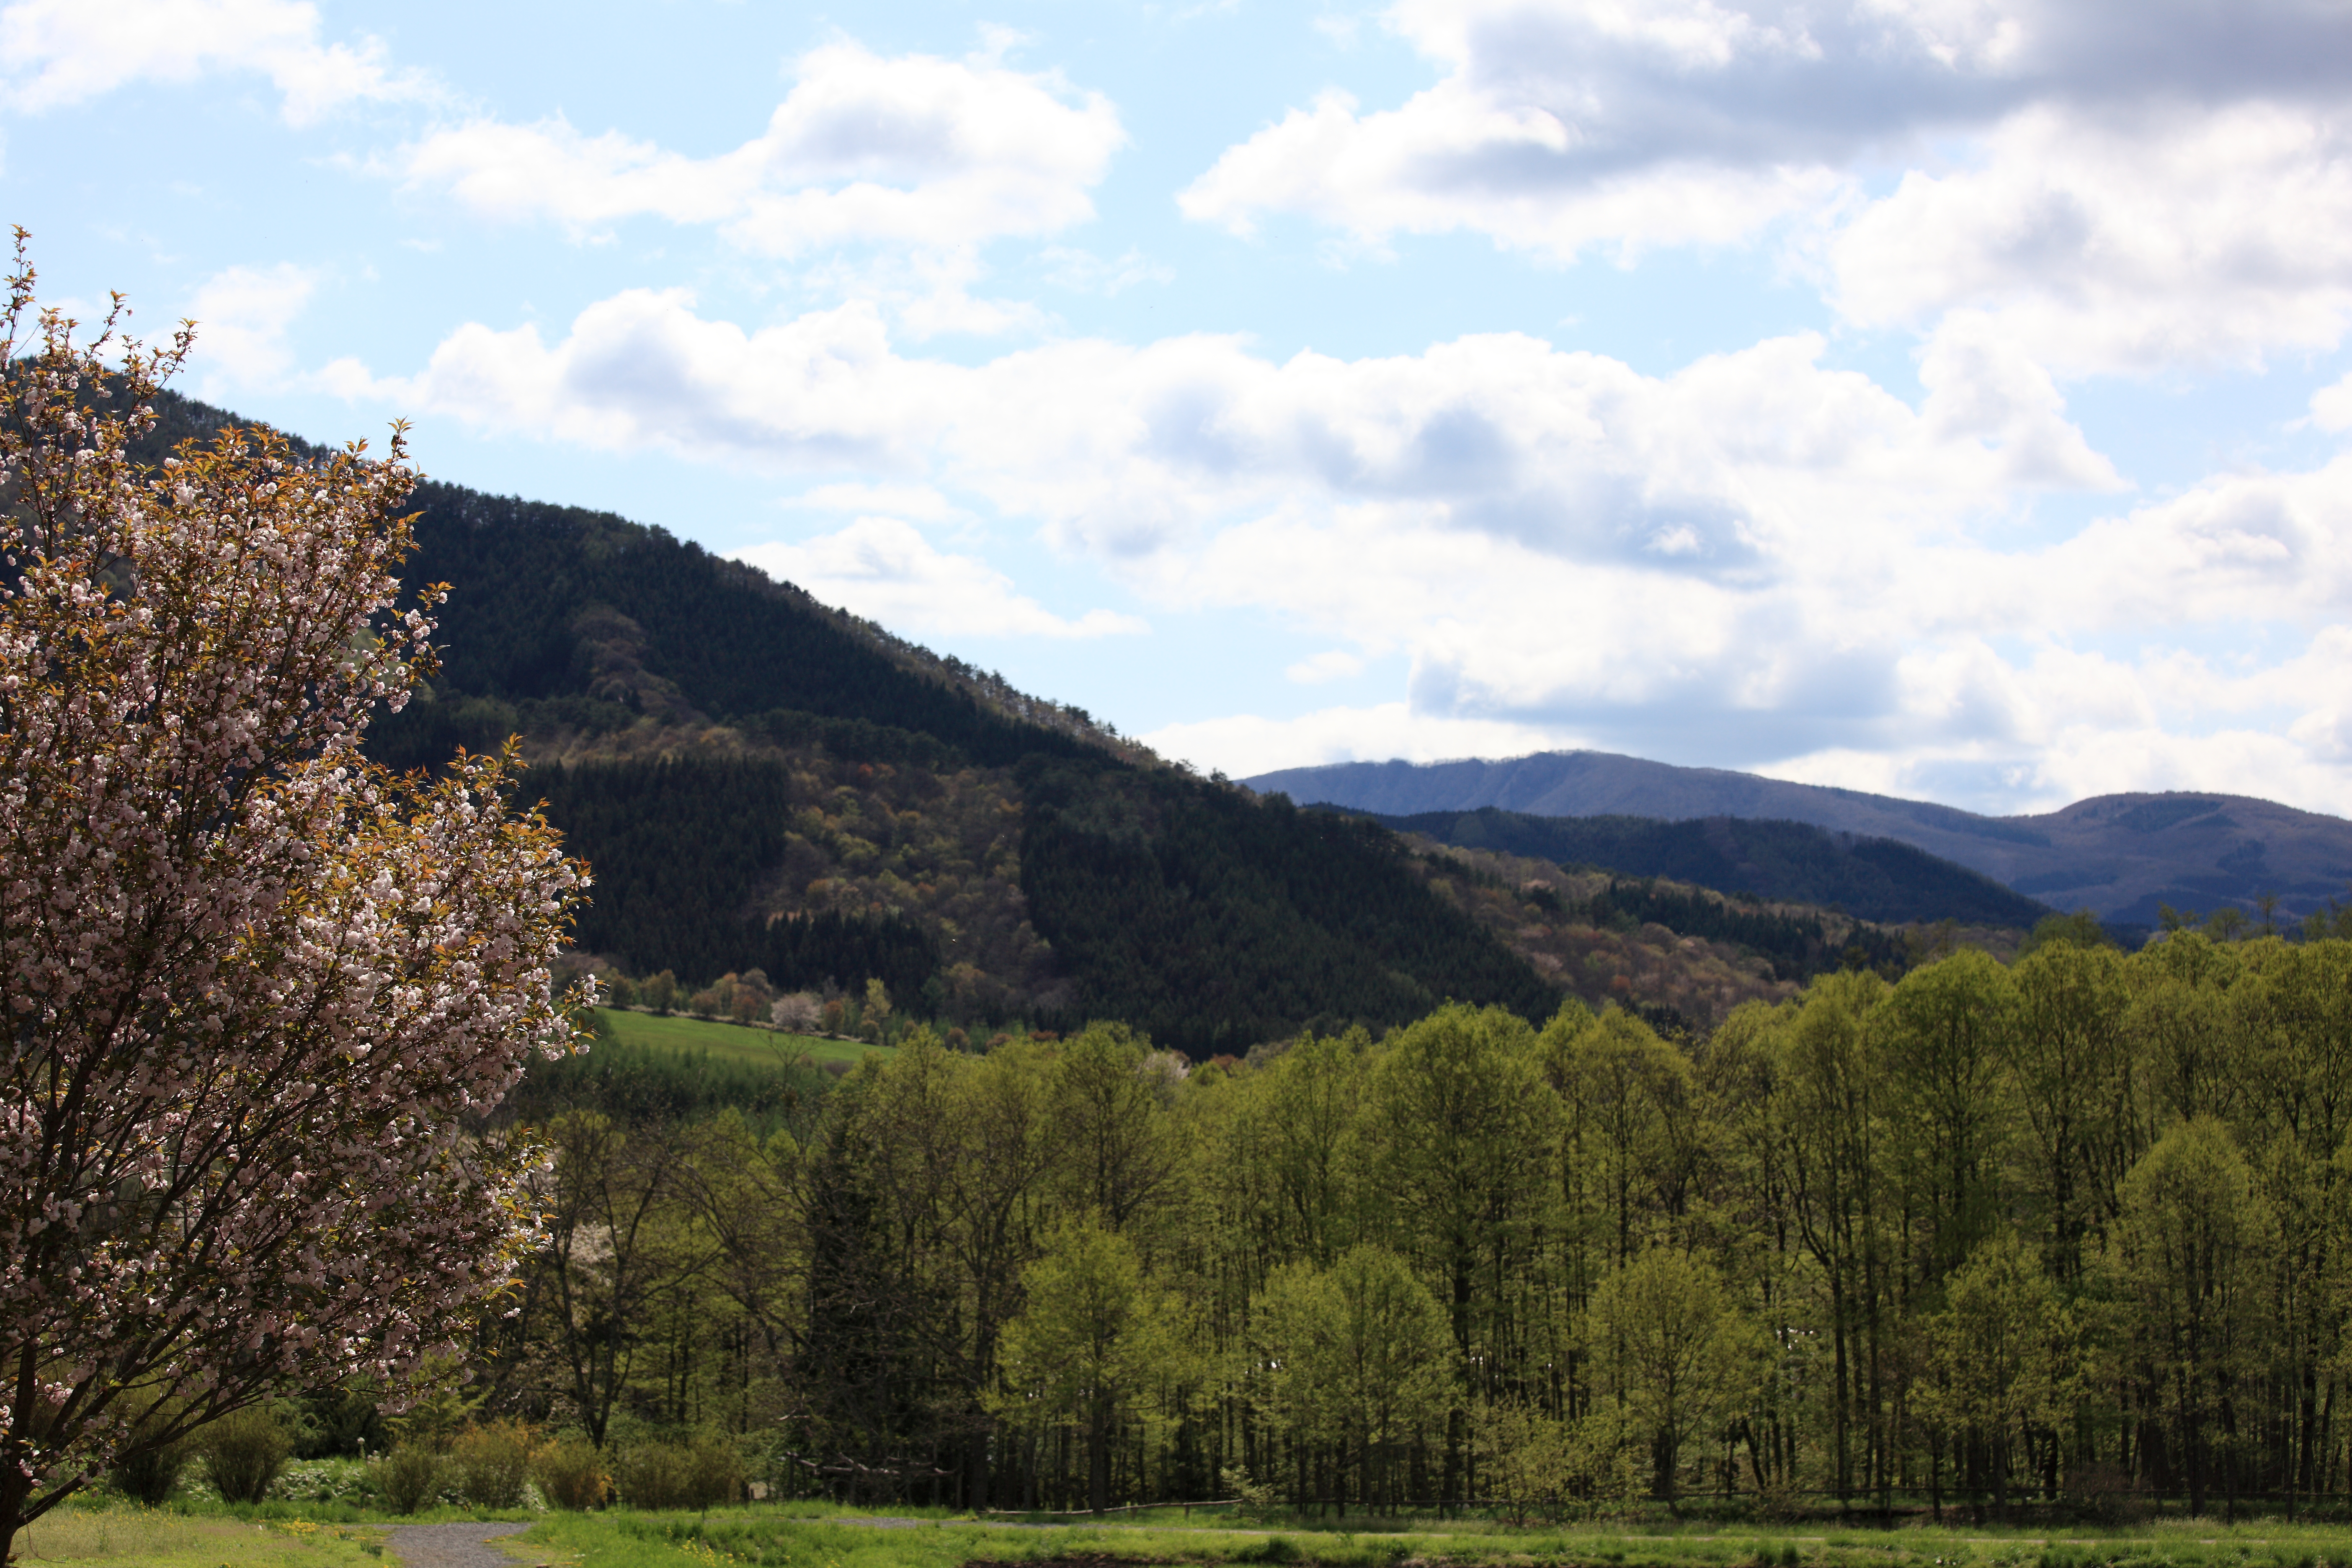
landscape, tree, nature, forest, wilderness, mountain, meadow, hill, flower, lake, view, valley, mountain range, high, autumn, cool image, plateau, 5d, hires, habitat, markii, ecosystem, hi, res, resolution, iwate, tono, toono, tohnofurusatomura, tohnoshi, rural area, natural environment, geographical feature, mountainous landforms